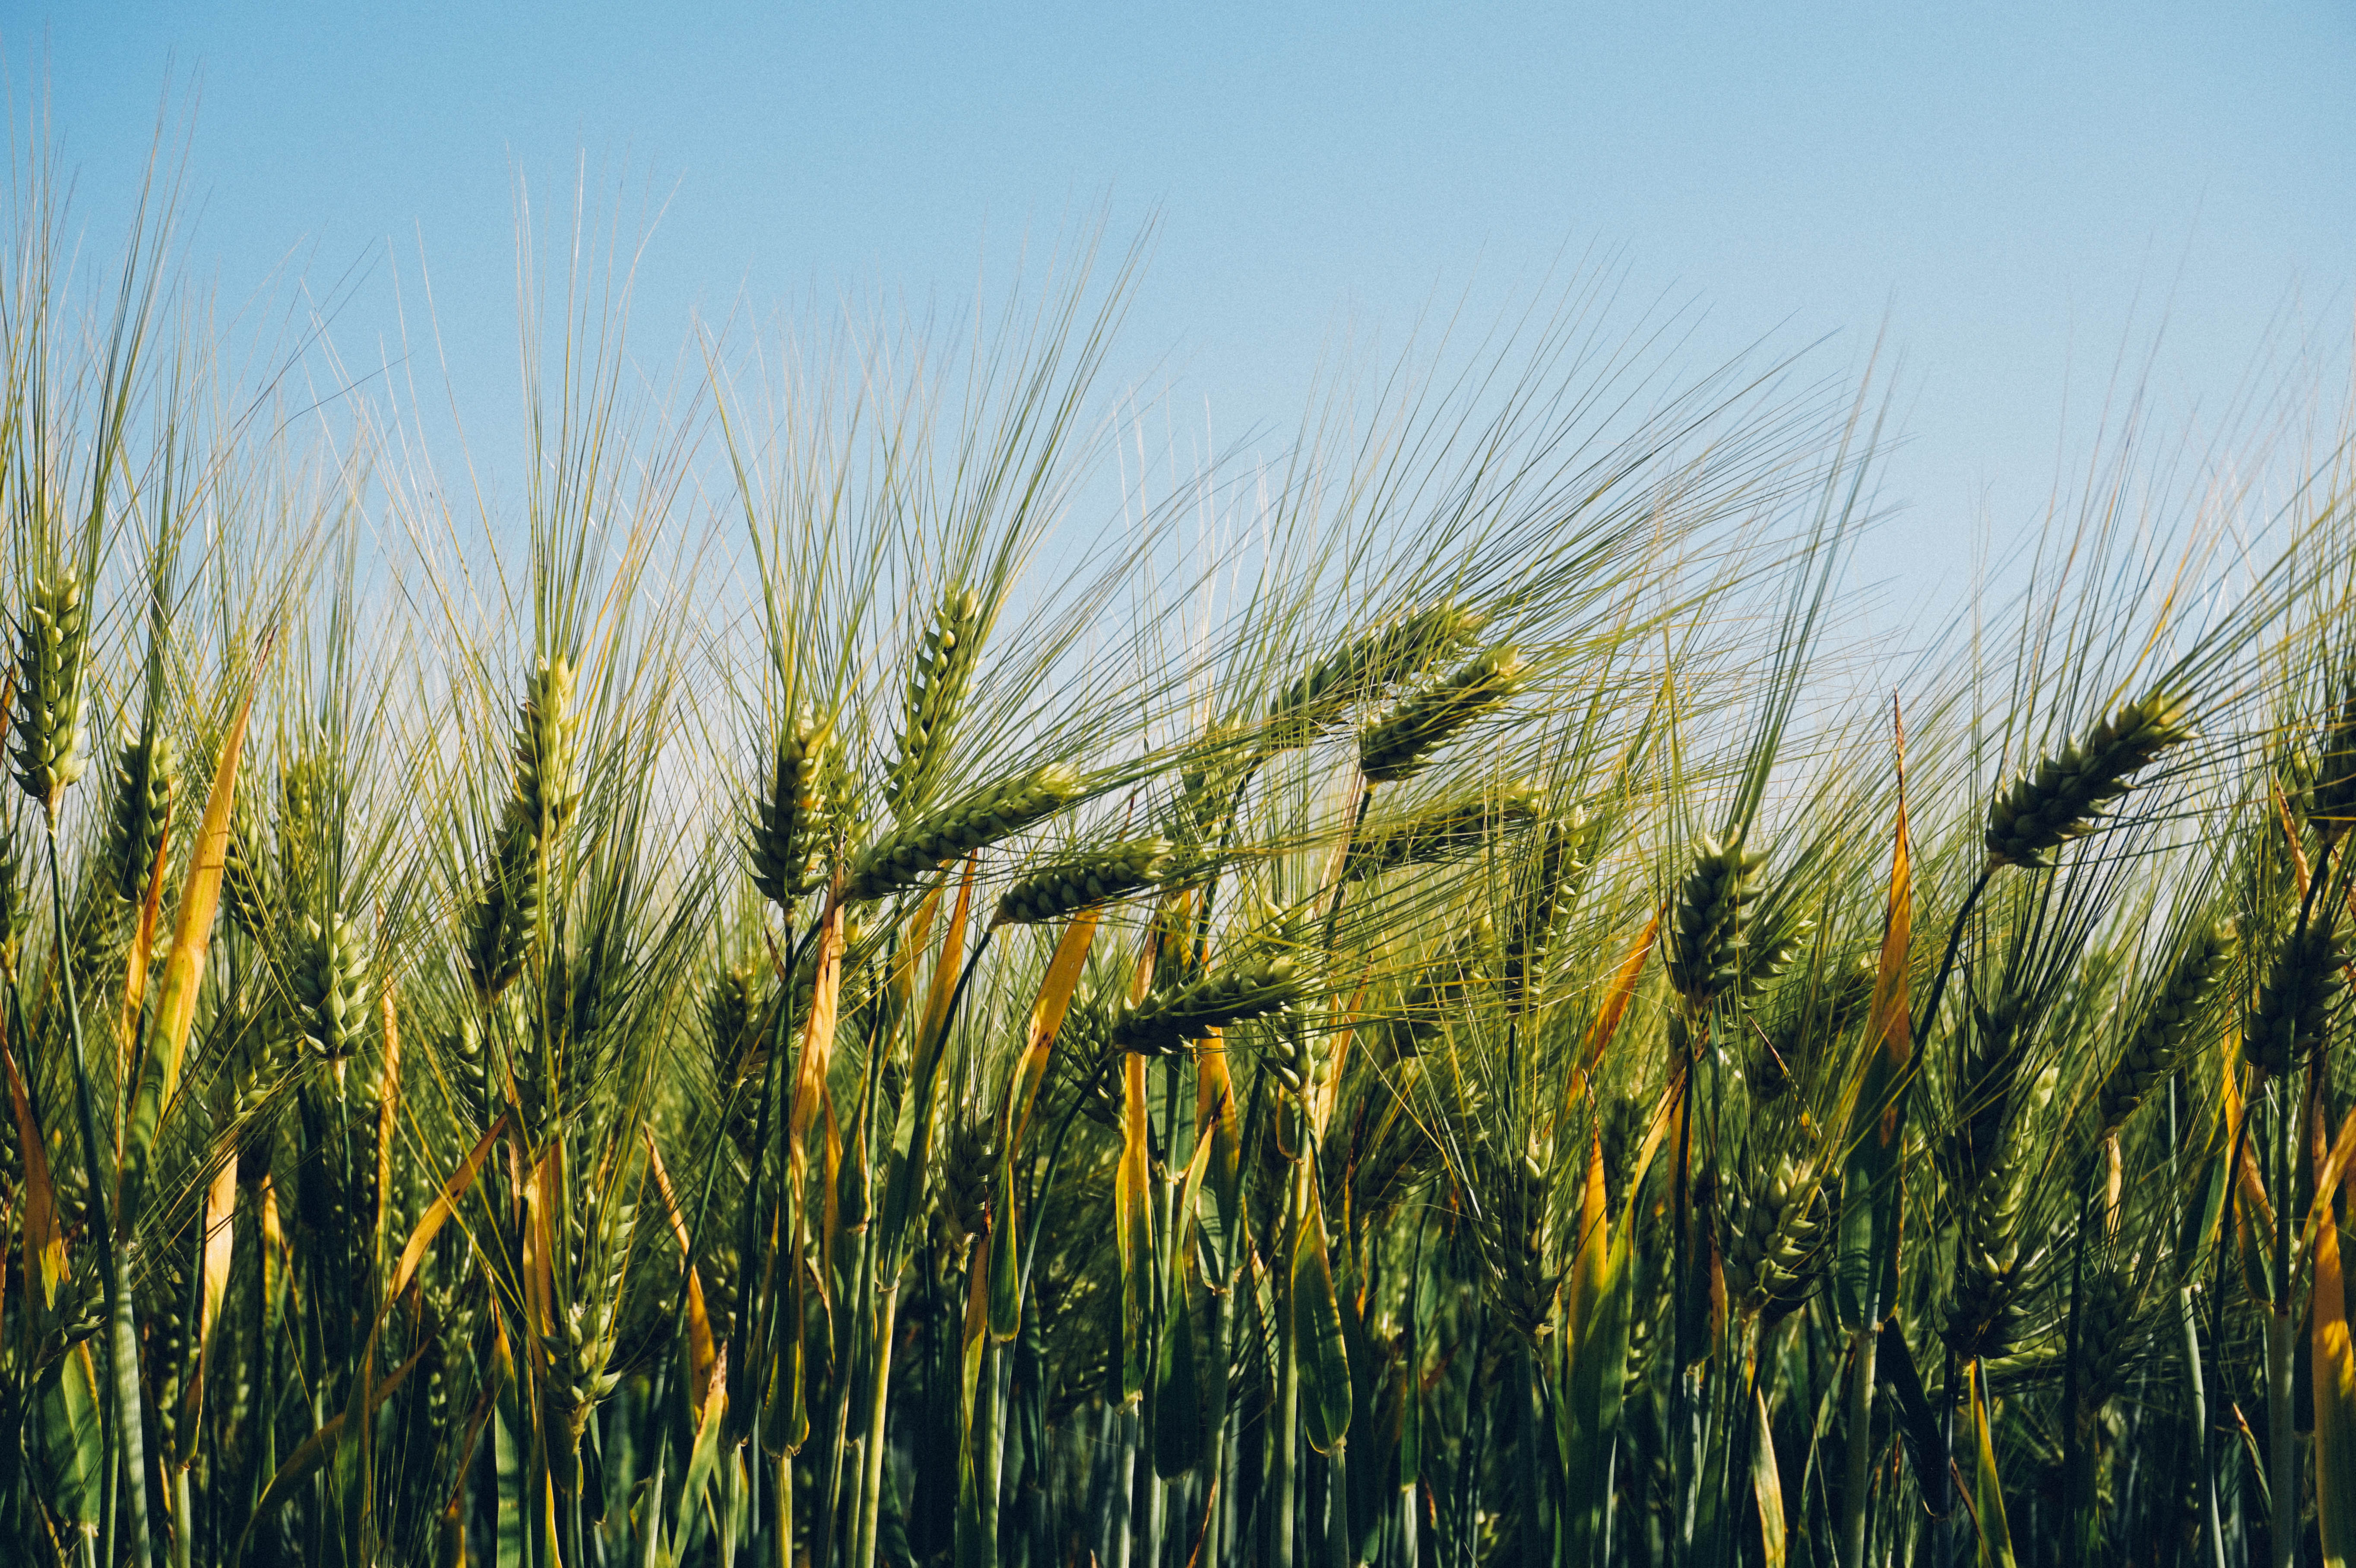
grass, plant, field, barley, wheat, prairie, food, produce, crop, agriculture, grassland, rye, flowering plant, commodity, triticale, grass family, plant stem, land plant, phragmites, food grain